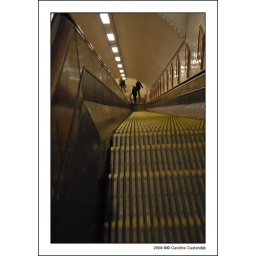
old wooden escalator in pedestrian tunnel, called Saint-Annatunnel, built in Antwerp under the main river (Schelde) between 1931 and 1933